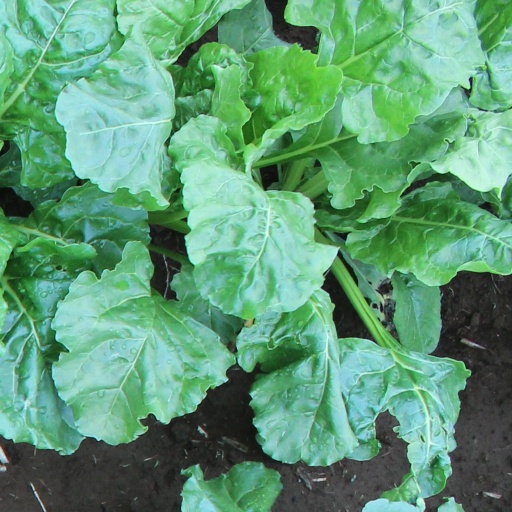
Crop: sugar beet